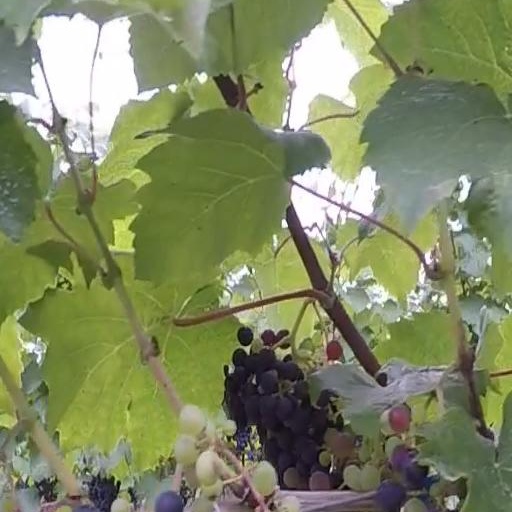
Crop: grape